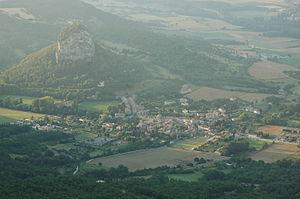
Saou depuis la Poupoune.
Saou est une commune française située dans le département de la Drôme en région Auvergne-Rhône-Alpes.
La Vèbre est une rivière française du département de la Drôme, affluent droit du Roubion, donc sous-affluent du Rhône.